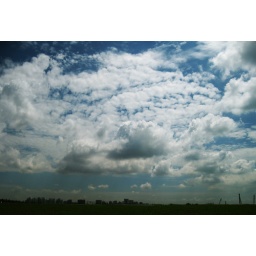
The buildings beneath the clouds look tiny compared to the clouds.